Henry Beaufort

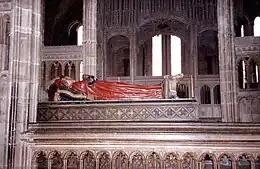
Beaufort's tomb in Winchester Cathedral

Henry Beaufort (c. 1375 – 11 April 1447) was an English Catholic prelate and statesman who held the offices of Bishop of Lincoln (1398), Bishop of Winchester (1404) and cardinal (1426). He served three times as Lord Chancellor and played an important role in English politics.